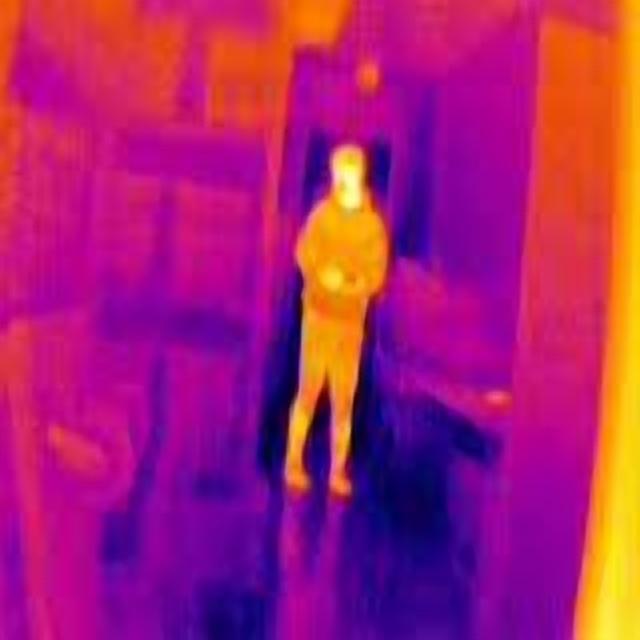
Detected objects:
label: person